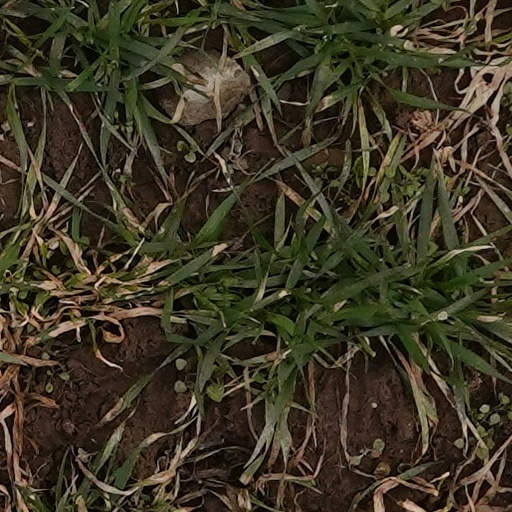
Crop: wheat